Primeval and Other Times

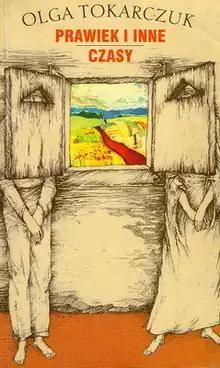
First edition cover (W.A.B., 1996)

Primeval and Other Times is a fragmentary novel by Olga Tokarczuk, published by in 1996.